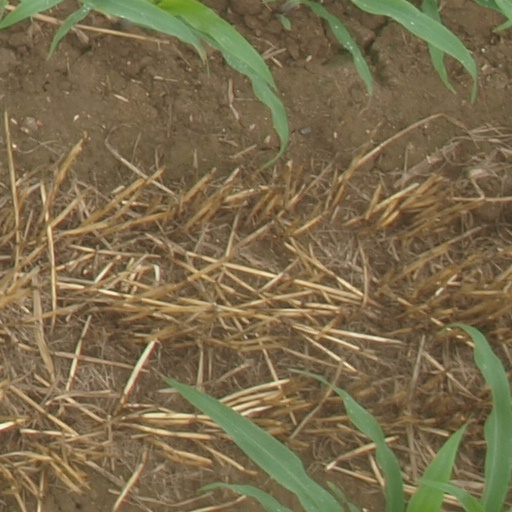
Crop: maize; corn